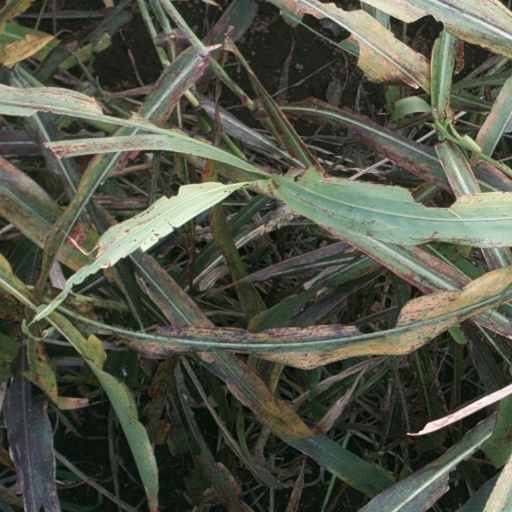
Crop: sorghum